Arun Vishnu

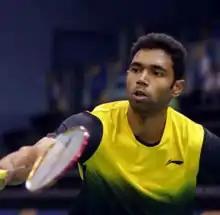

Arun Vishnu (born 2 August 1988) is a former Indian badminton player, from Calicut, Kerala, who represented India in several international tournaments. He partnered with Aparna Balan and Alwin Francis in mixed doubles category and men's doubles category respectively. His career best world ranking was 37 and 41 in men's doubles and mixed doubles category respectively. Since 2016 he is coach of Indian National Badminton Team.